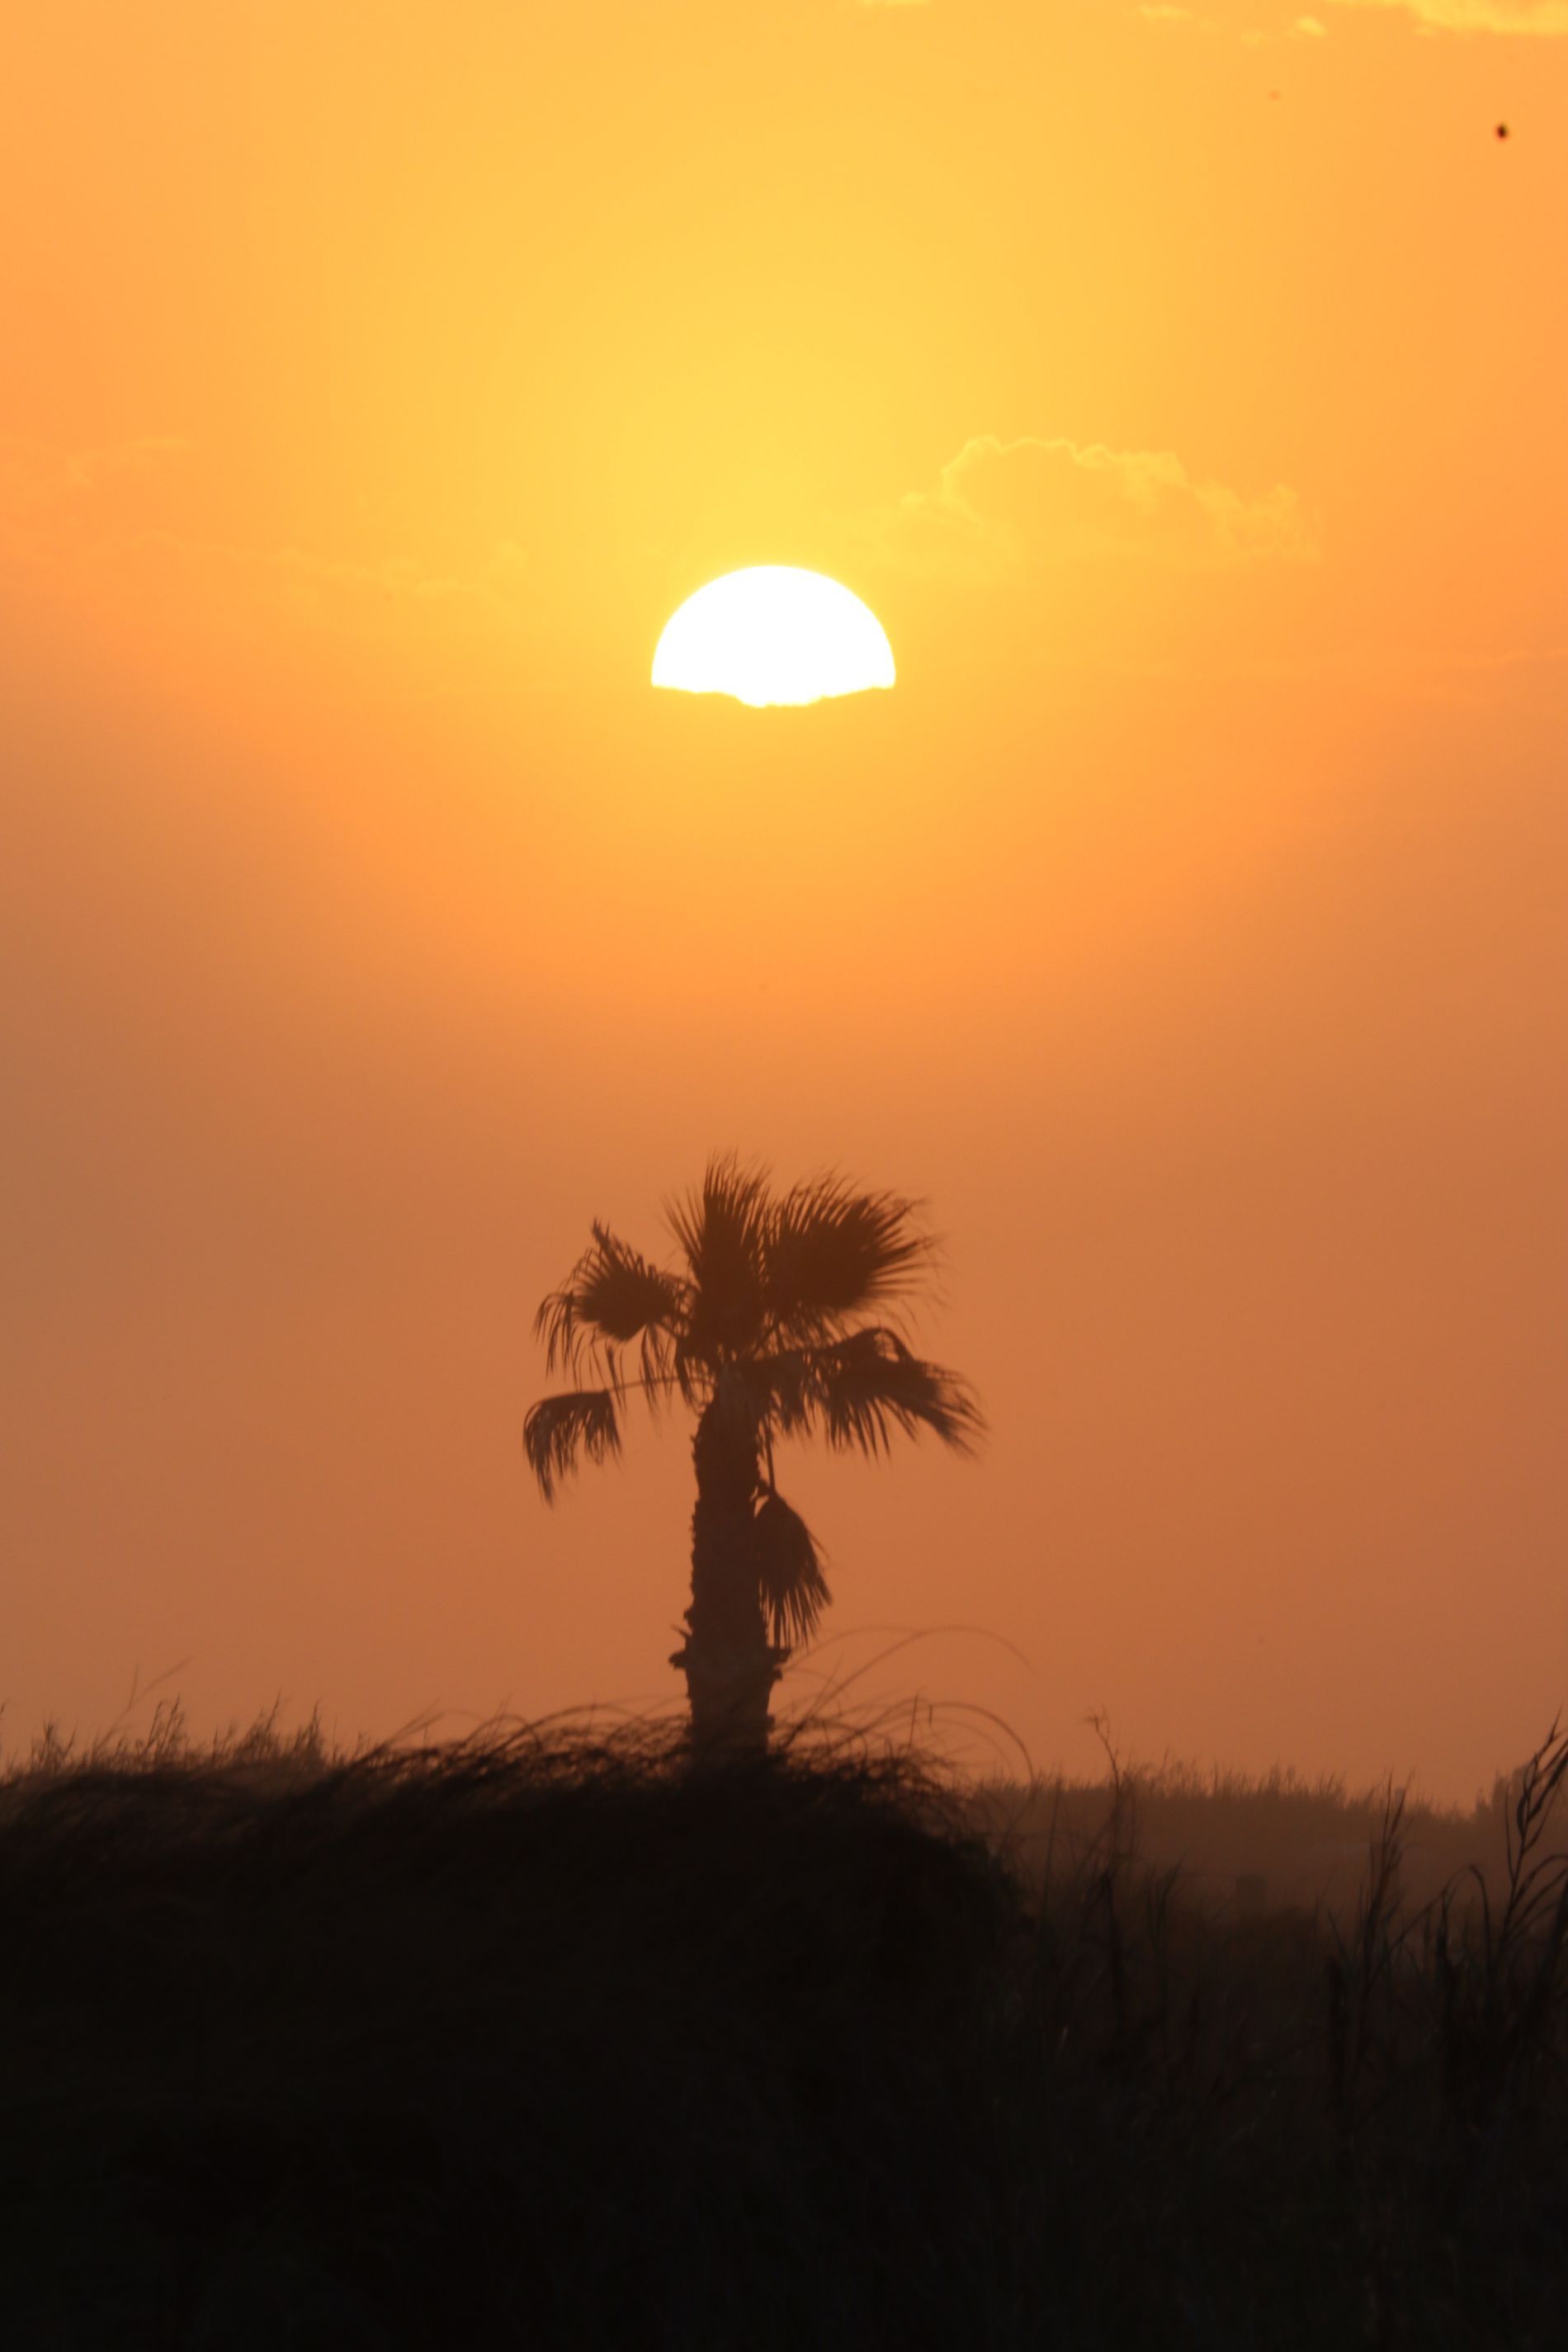
Sunset at a Field
the shadow like figure of a single palm tree in the lift center of a photograph in the middle of a field at sunset, the sun is half visible is it's going down, a soft tiny cloud is positioned on the close right side of the sun, the sky is clear
A long shot captures a landscape at sunset, the colors of the sunset is warm shades of orange creating an ombre effect, the natural sunlight is creating a contrast with the dark shades of the palm tree and the field, the tiny cloud is adding a nice depth to the photograph, the overall atmosphere is calm
Labels: Nature, Outdoors, Sky, Plant, Tree, Sunlight, Palm Tree, Sunset, Sun, Sunrise, Silhouette, Flare, Light, Summer, Scenery, Field, Grassland, Cloud
Camera: Canon Canon EOS 250D
Lens: EF-S55-250mm f/4-5.6 IS STM
Aperture: F32
Exposure: 1/25 sec
ISO: 200
Focal length: 250